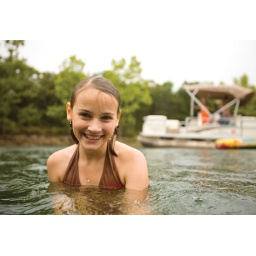
Girl swimming in a lake in the Ozark Mountains, Missouri- an Outdoor Traveler vacation